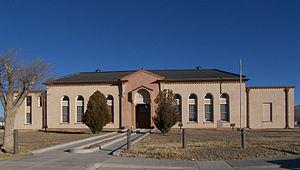
Le comté de Hudspeth, en anglais : Hudspeth County, est un comté situé dans l'ouest de l'État du Texas aux États-Unis. Fondé le 19 juin 1917, son siège de comté est la census-designated place de Sierra Blanca. Selon le recensement des États-Unis de 2010, sa population est de 3 476 habitants, estimée, en 2017, à 4 408 habitants. Il est nommé en l'honneur de Claude Benton Hudspeth, un membre du Sénat du Texas.